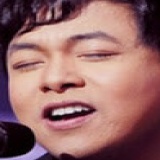
ca sĩ Quang Lê